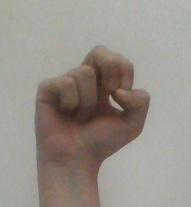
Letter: gaaf